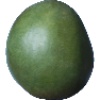
Label: mango